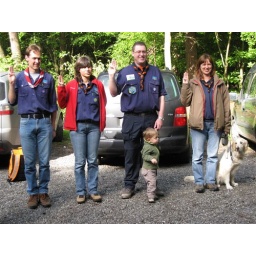
Alix is a female golden retriever and a service dog in training. Picture taken by her foster family.